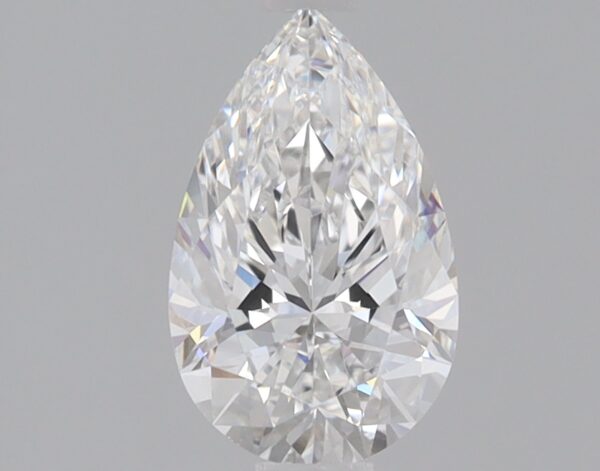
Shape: pear
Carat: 0.82
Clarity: VS1
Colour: E
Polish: EX
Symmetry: EX
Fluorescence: NONE
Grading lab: IGI
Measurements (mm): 8.32 x 5.18 x 3.32